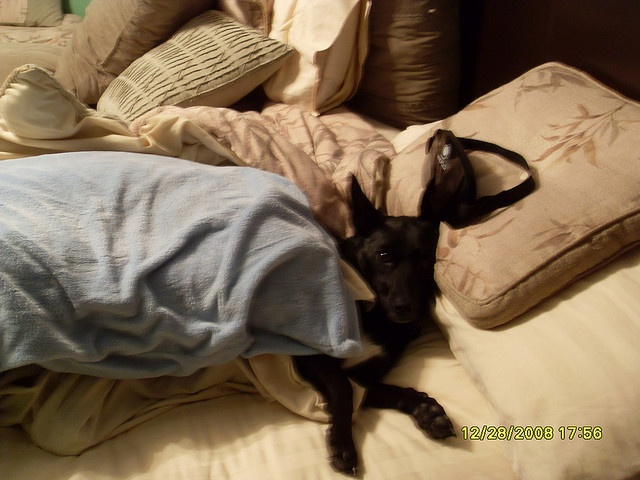
a small black dog is laying under some sheets
A small black dog under the blankets laying on a bed.
a dog laying in a bed being covered by sheets
A very cute black dog laying in a bed.
A dog is stretched out on a bed under a blanket.